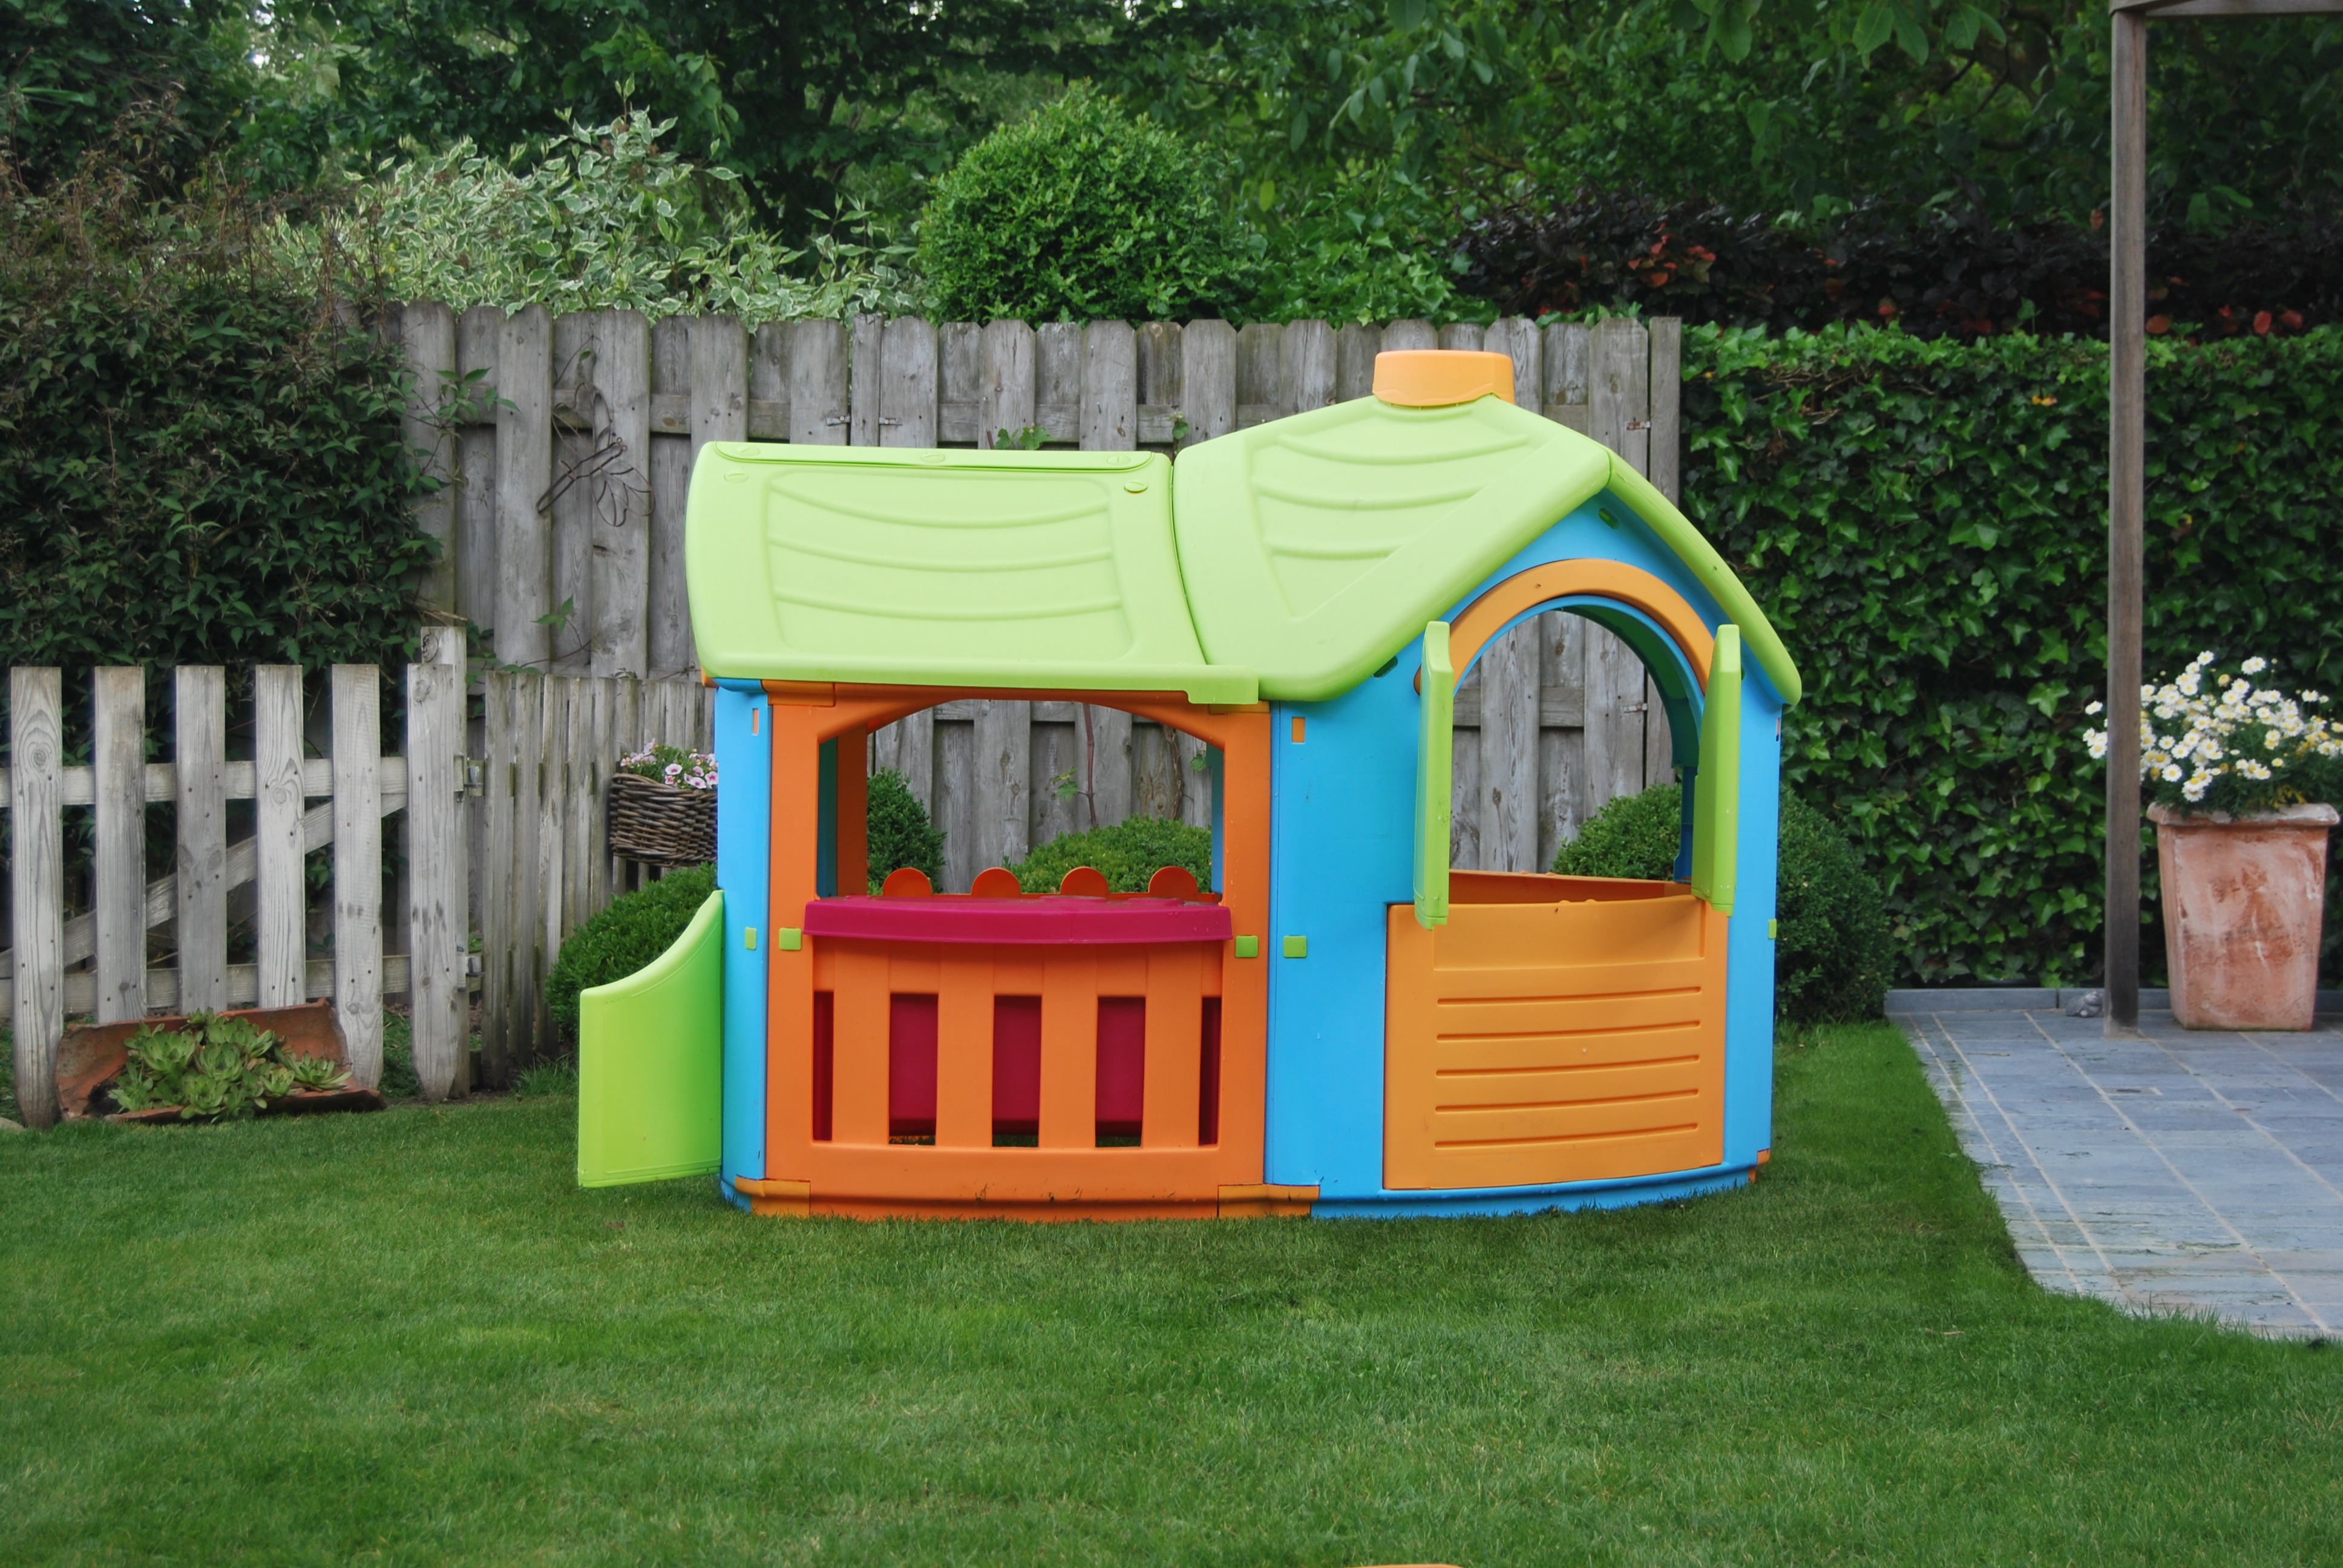
grass, lawn, play, house, shed, recreation, canopy, backyard, tent, public space, product, playground, toys, chute, yard, playhouse, outdoor structure, outdoor play equipment